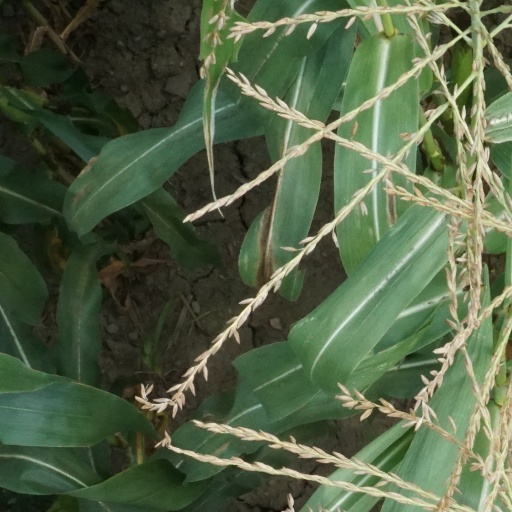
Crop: maize; corn